Siri Daladagamanaya

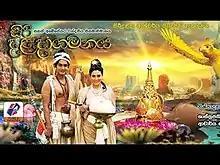

Siri Daladagamanaya is a 2014 Sri Lankan Sinhalese epic historical film directed by Sanath Abeysekara and produced by Soma Edirisinghe for EAP Films. Starring Prasadi Samarakone and Heshan Manula, the film is also played by Jeevan Kumaratunga, Geetha Kumarasinghe, Dilhani Ekanayake, Sriyantha Mendis and Wasantha Dukgannarala. Music composed by Ranga Dassanayake. Film screened in 50 EAP theatres island wide. It is the 1203rd Sri Lankan film in the Sinhalese cinema.